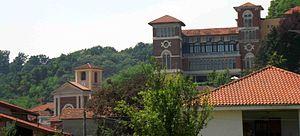
Front est une commune de la ville métropolitaine de Turin dans le Piémont en Italie.